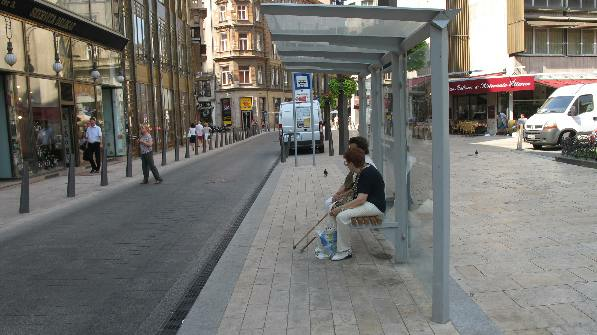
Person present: Yes